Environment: real
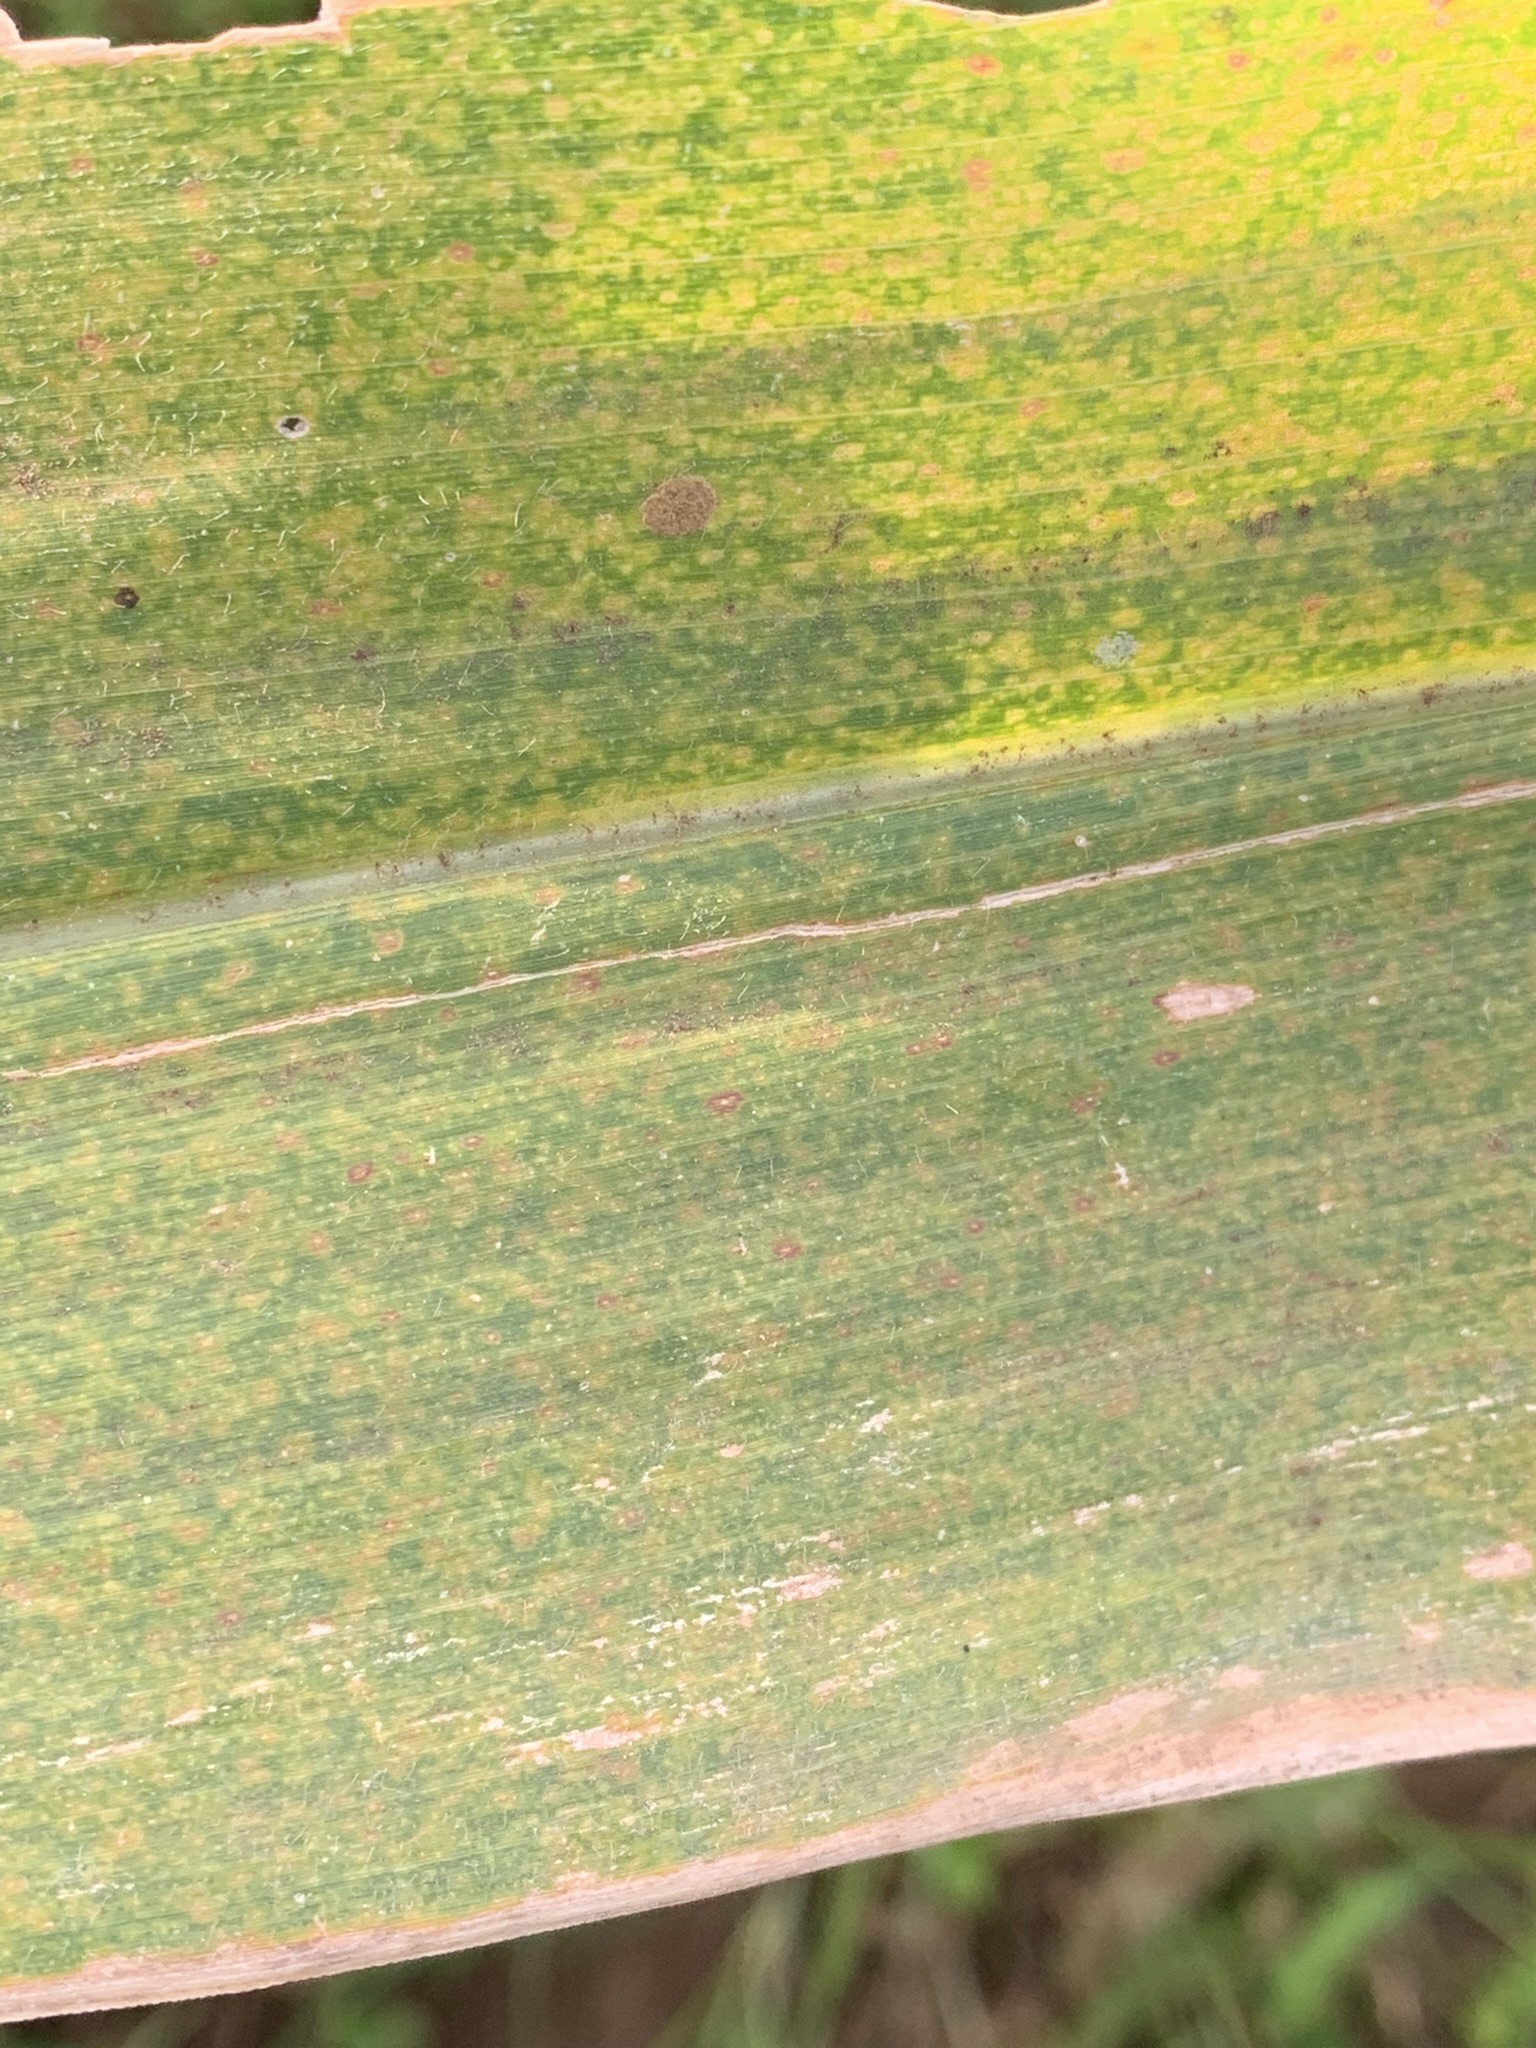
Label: lethal_necrosis